Jacques Cartier

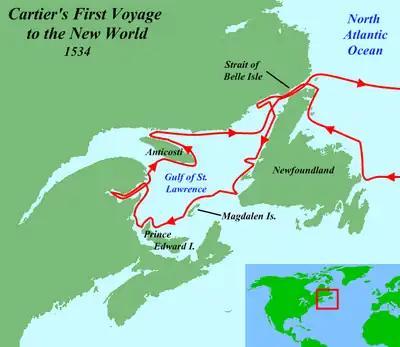
Route of Cartier's first voyage

On April 20, 1534, Cartier set sail under a commission from the king, hoping to discover a western passage to the wealthy markets of the East Indies. In the words of the commission, he was to "discover certain islands and lands where it is said that a great quantity of gold and other precious things are to be found".